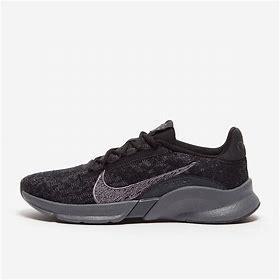
Brand: Nike
Model: Superrep Go